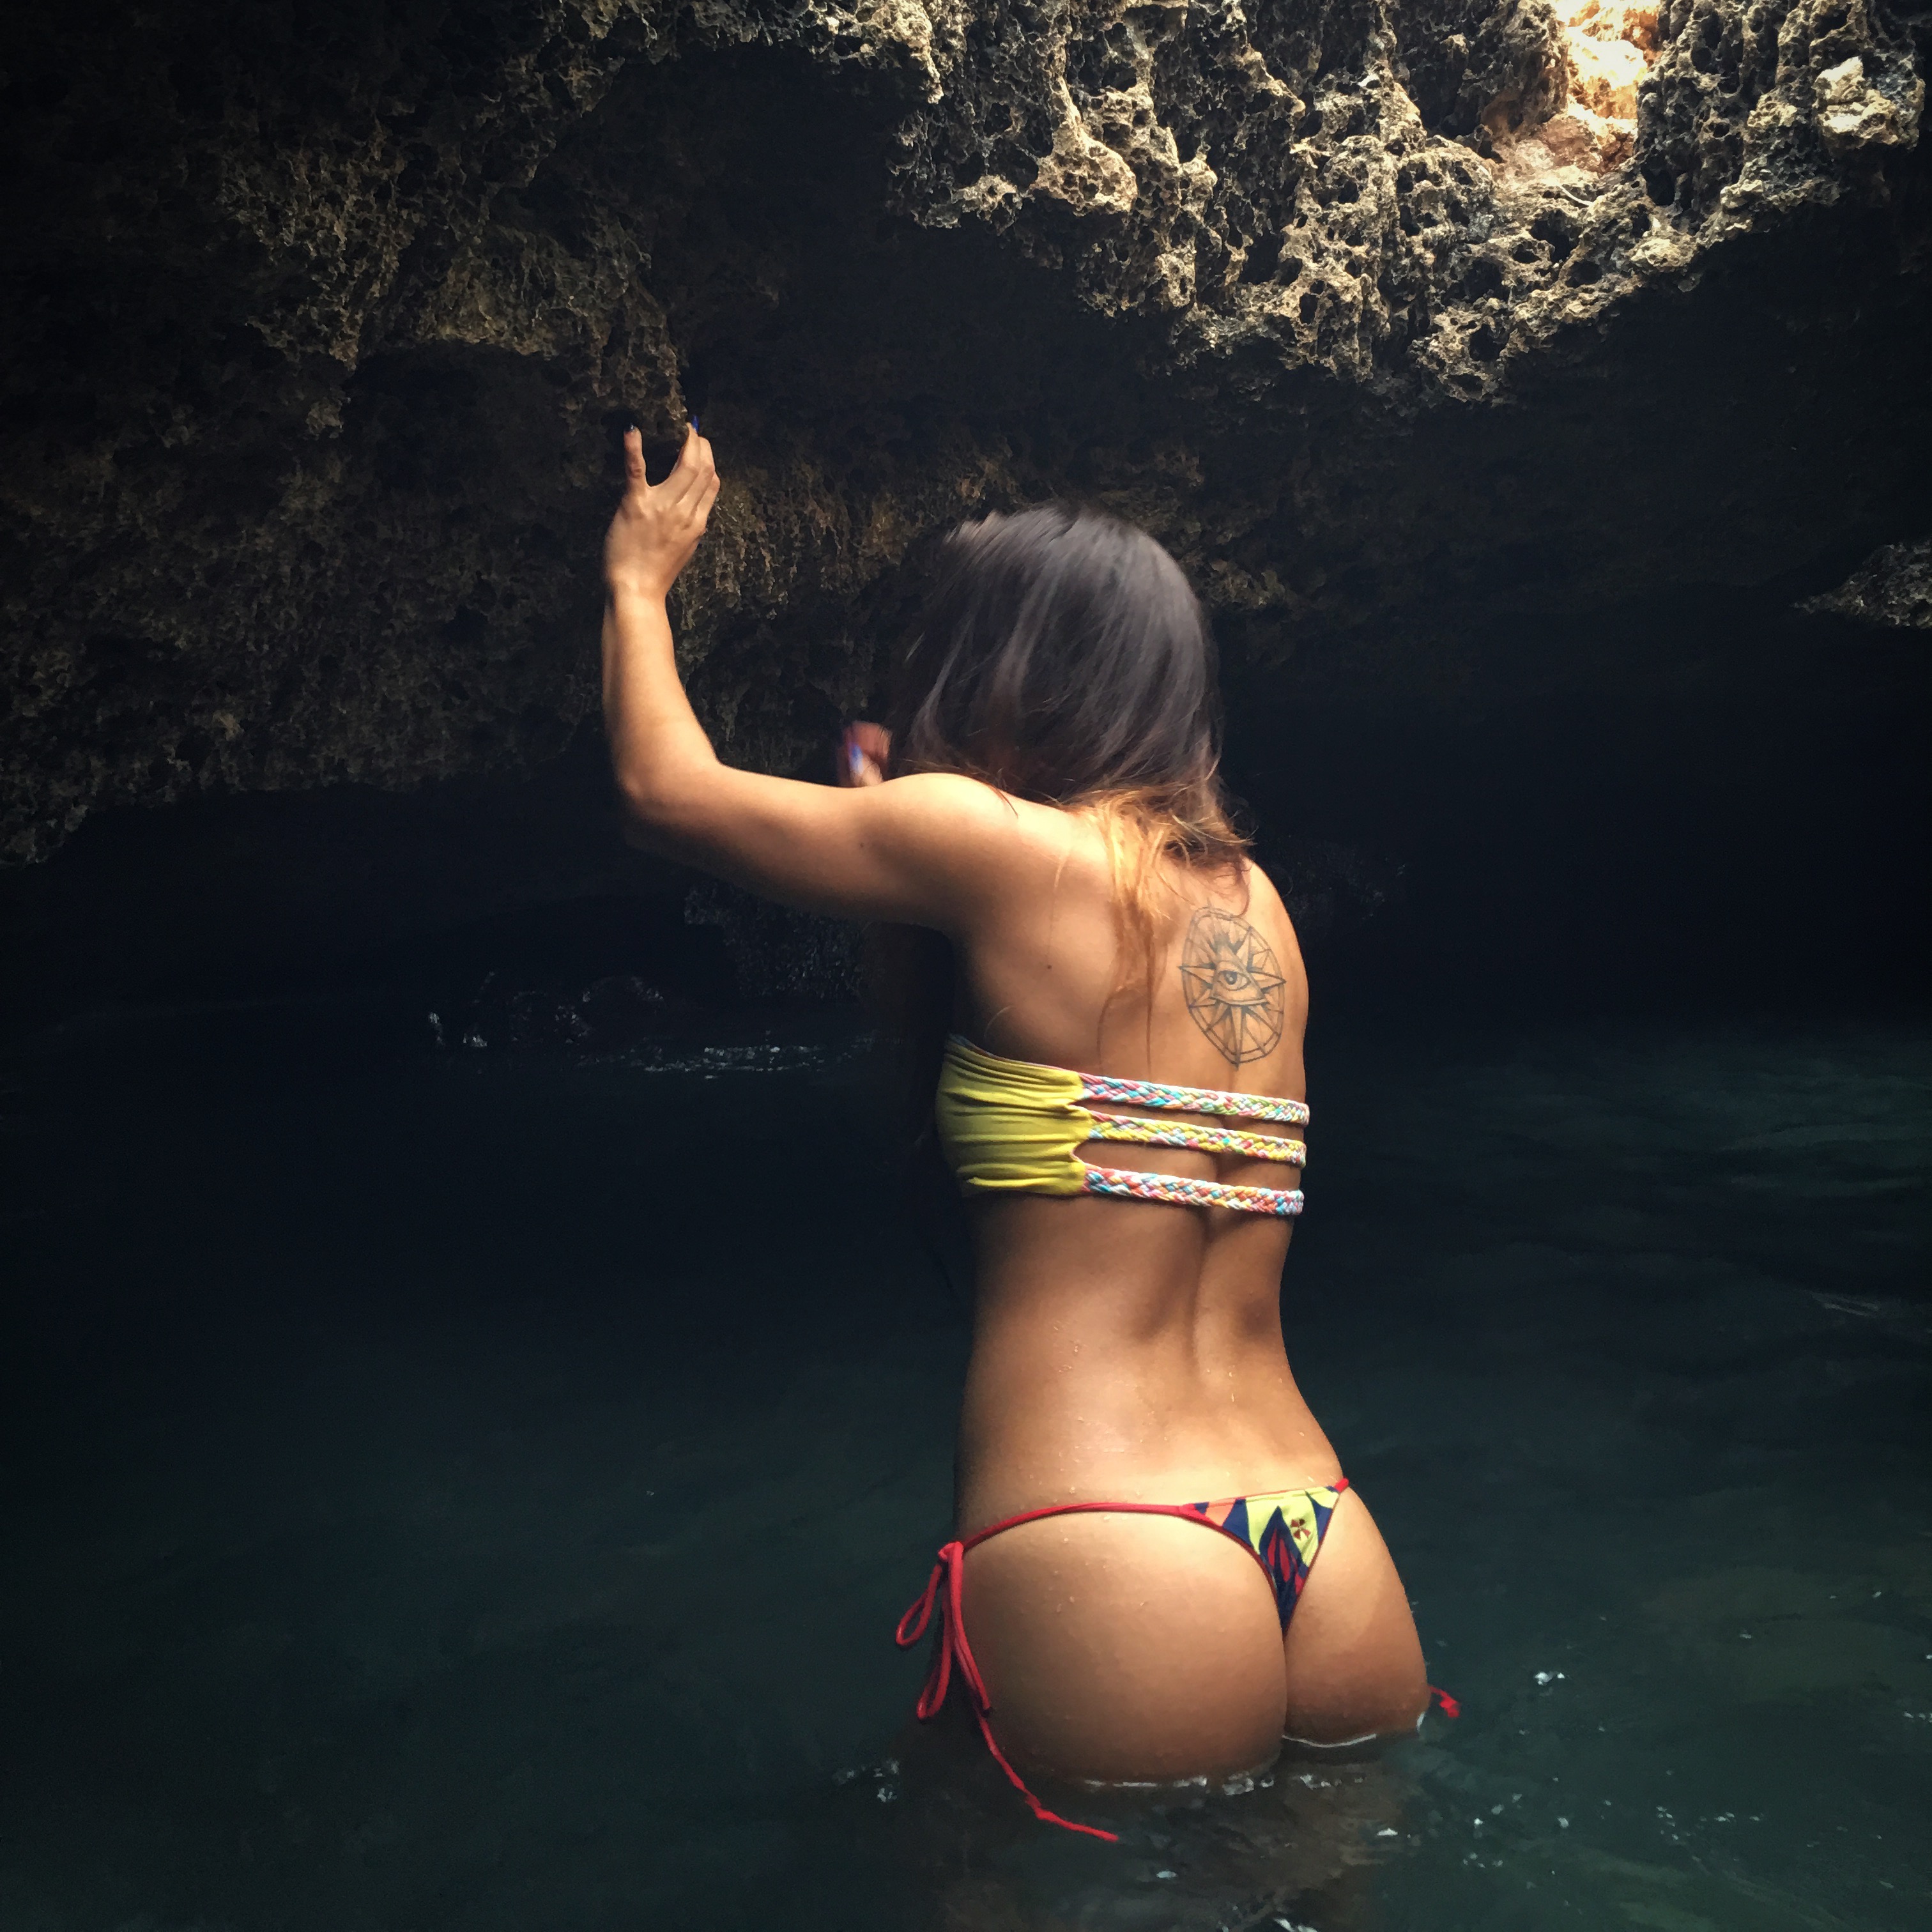
girl, swimwear, water, model, fun, summer, muscle, vacation, undergarment, back, computer wallpaper, photo shoot, abdomen, darkness